Taensa

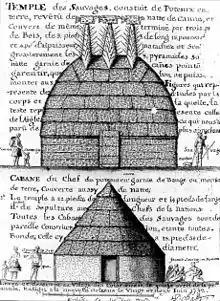
Great Temple and Great Suns cabin as drawn by Alexandre de Batz

The Taensa were sedentary maize growing agriculturalists as opposed to hunter gatherers and lived in permanent villages with wattle and daub buildings. These structures were up to in length and in height and made from logs plastered in clay with roofs of woven split cane matting. Their village on Lake St Joseph is described as fitting the same dispersed hamlet pattern of the Natchez. It stretched for on the western lake shore with neighborhoods being interspersed with fields and forest. The main precinct had a log palisade, inside of which was the chiefs residence, the temple, and eight other structures. Like other Native Americans in the southeast it also had an open plaza area used for public rituals and functions such as the Green Corn Ceremony and games such as chunkey and the ballgame.